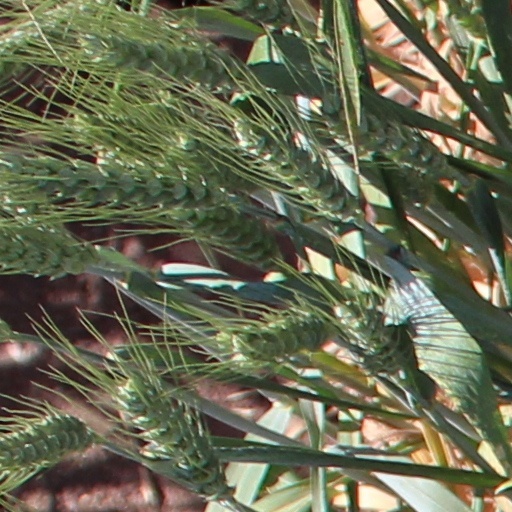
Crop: wheat